Glendale, Colorado

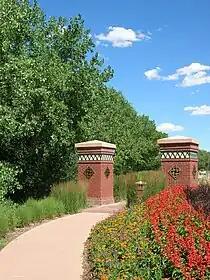
A walkway between Cherry Creek and Cherry Creek S Dr., east of Cherry St.

An interesting site on the edge of Glendale is Four Mile Historic Park. This rural site is home to metropolitan Denver's oldest house, the Four Mile House, which is listed on the National Register of Historic Places. Built in 1859 along Cherry Creek, the Four Mile House once served as a stage stop, wayside inn, and tavern for travelers on their way to Denver City via the Cherokee Trail. Today Four Mile Historic Park houses a museum, summer camp, and events center. The park is situated just outside Glendale's city limits, in the Washington Virginia Vale neighborhood of Denver.